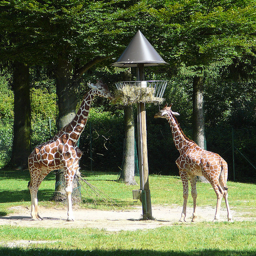
Two giraffes eat out of a feeder at a park.
Two giraffes are standing next to a tall feeder.
A couple of Giraffes are outside in the wild.
Two giraffes grazing from feeder in grassy area.
Two giraffes standing in a wooded area with metal post.